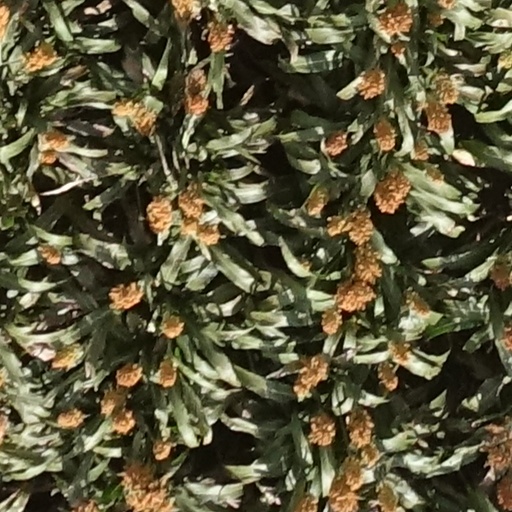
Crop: sorghum